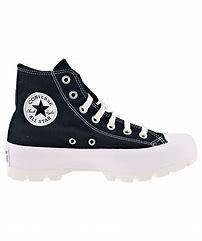
Brand: Converse
Model: Chuck Taylor All Canvas